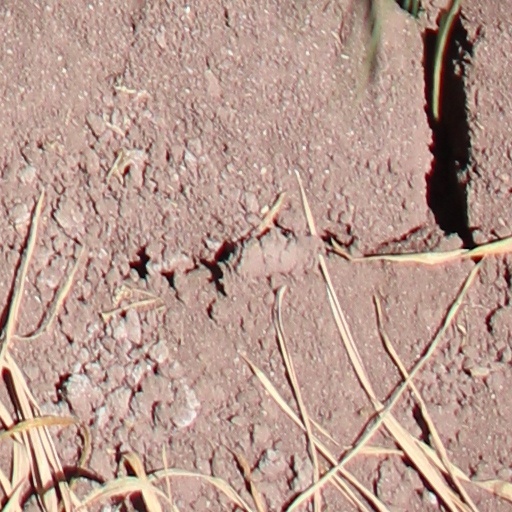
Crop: wheat